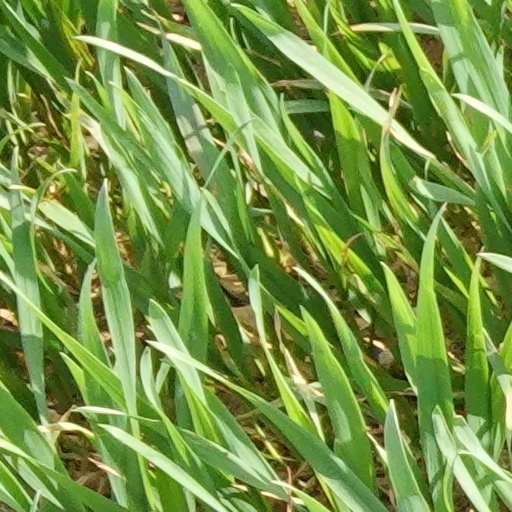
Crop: wheat